Banner of Misericordia

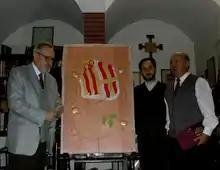
The replica of the banner under construction at Finca Güell. In the photo Joan Bassegoda Nonell, Mario Andruet and Enric Ferrer Solà (Photo: <a href="http%3A//www.fundacionantoniogaudi.org/lang-eng-index.html">Antonio Gaudí Foundation

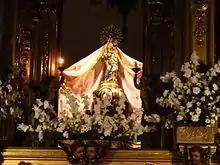
The image of the Virgin in the sanctuary with her mantle extended, like the one that crowned the banner

In 1976, in commemoration of the 50th anniversary of Gaudí’s death the Reus City Council began the construction of a replica of the fountain-cascade of the Casa Vicens, which had been demolished in 1946. It was destined a site close to the "Gaudí" neighbourhood. The works were paralyzed in 1978 and without the construction being finished; it was demolished in 2002.